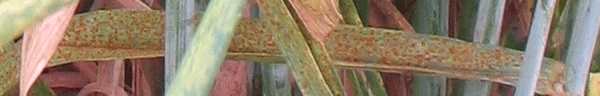
Label: Wheat___Brown_Rust